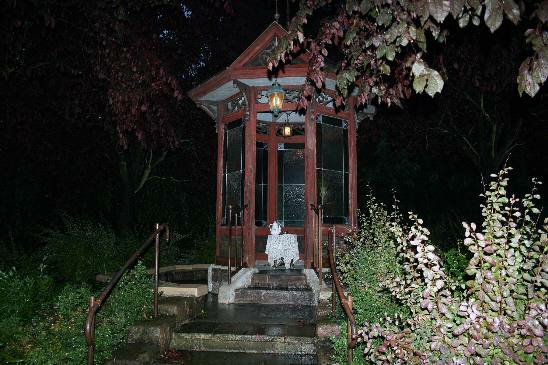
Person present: No